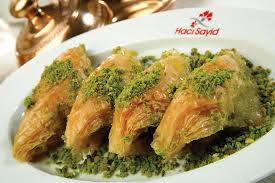
Yemek: baklava